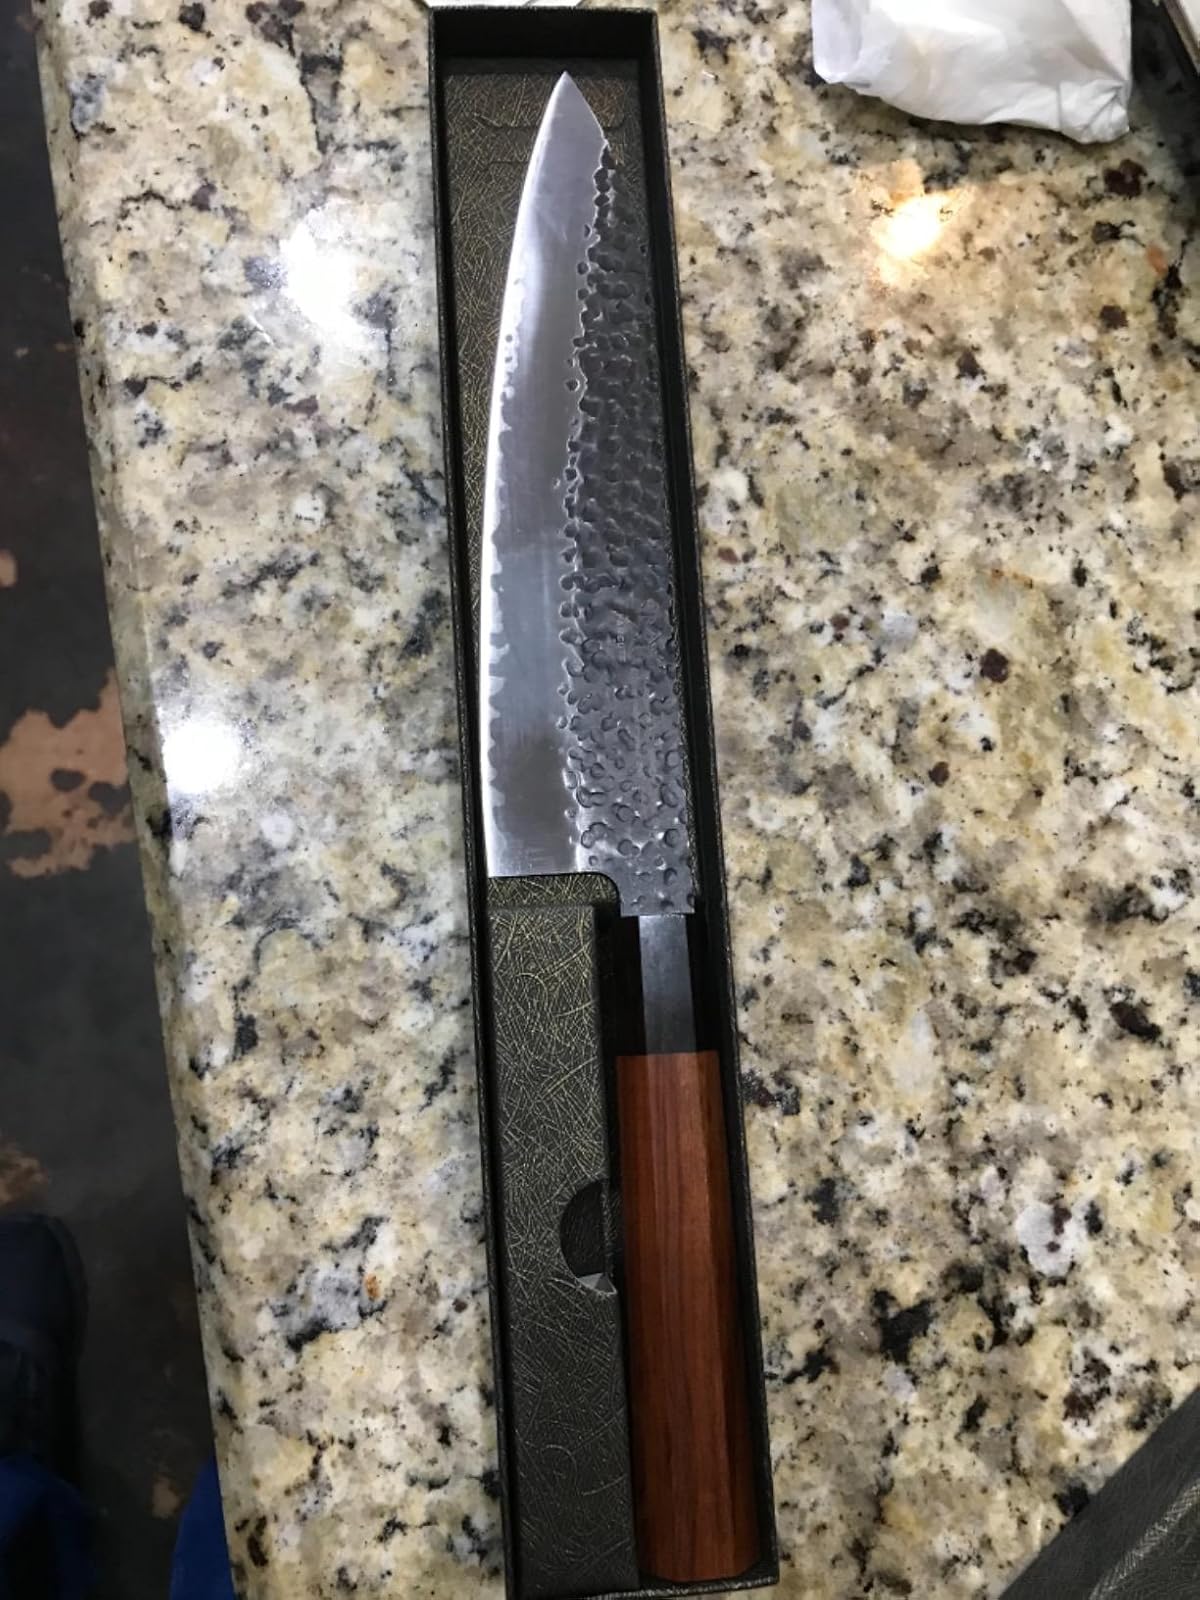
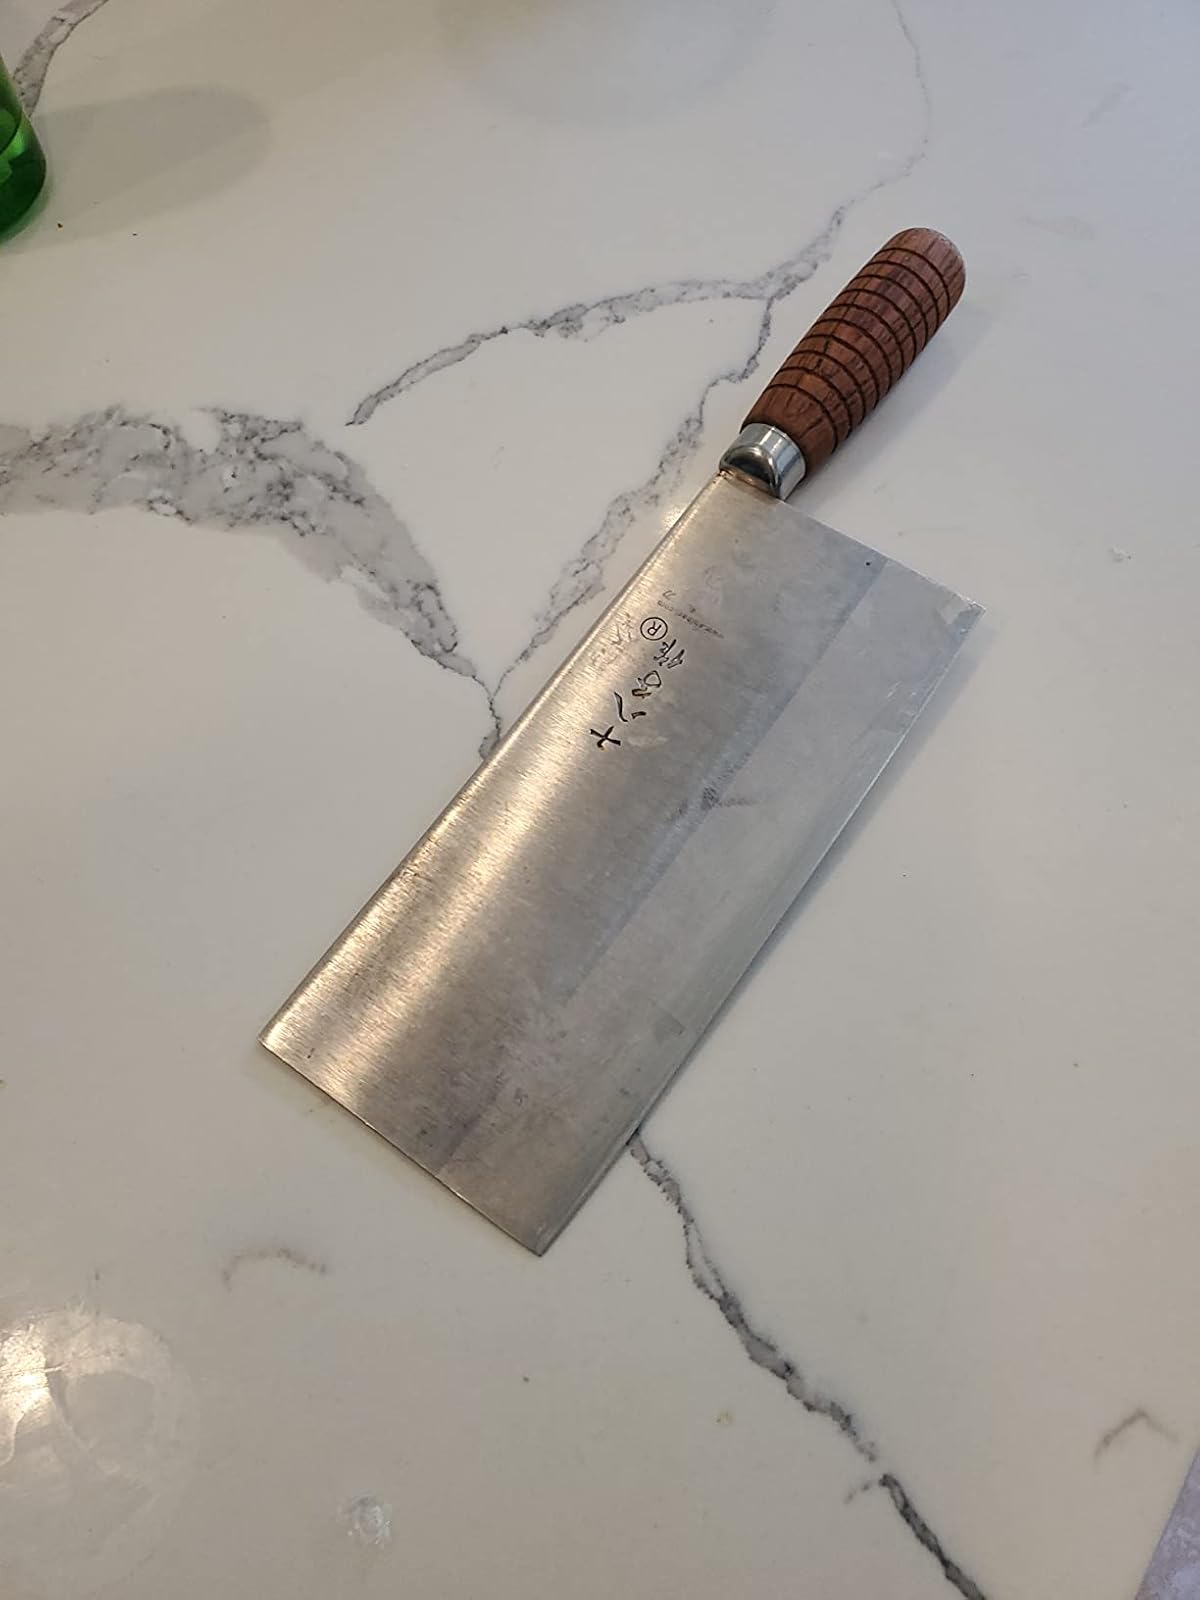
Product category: items_knife
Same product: no